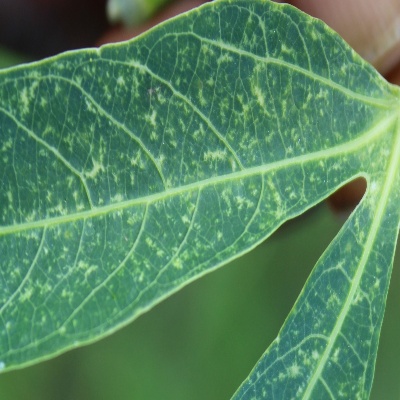
Crop: Cassava
Condition: green mite